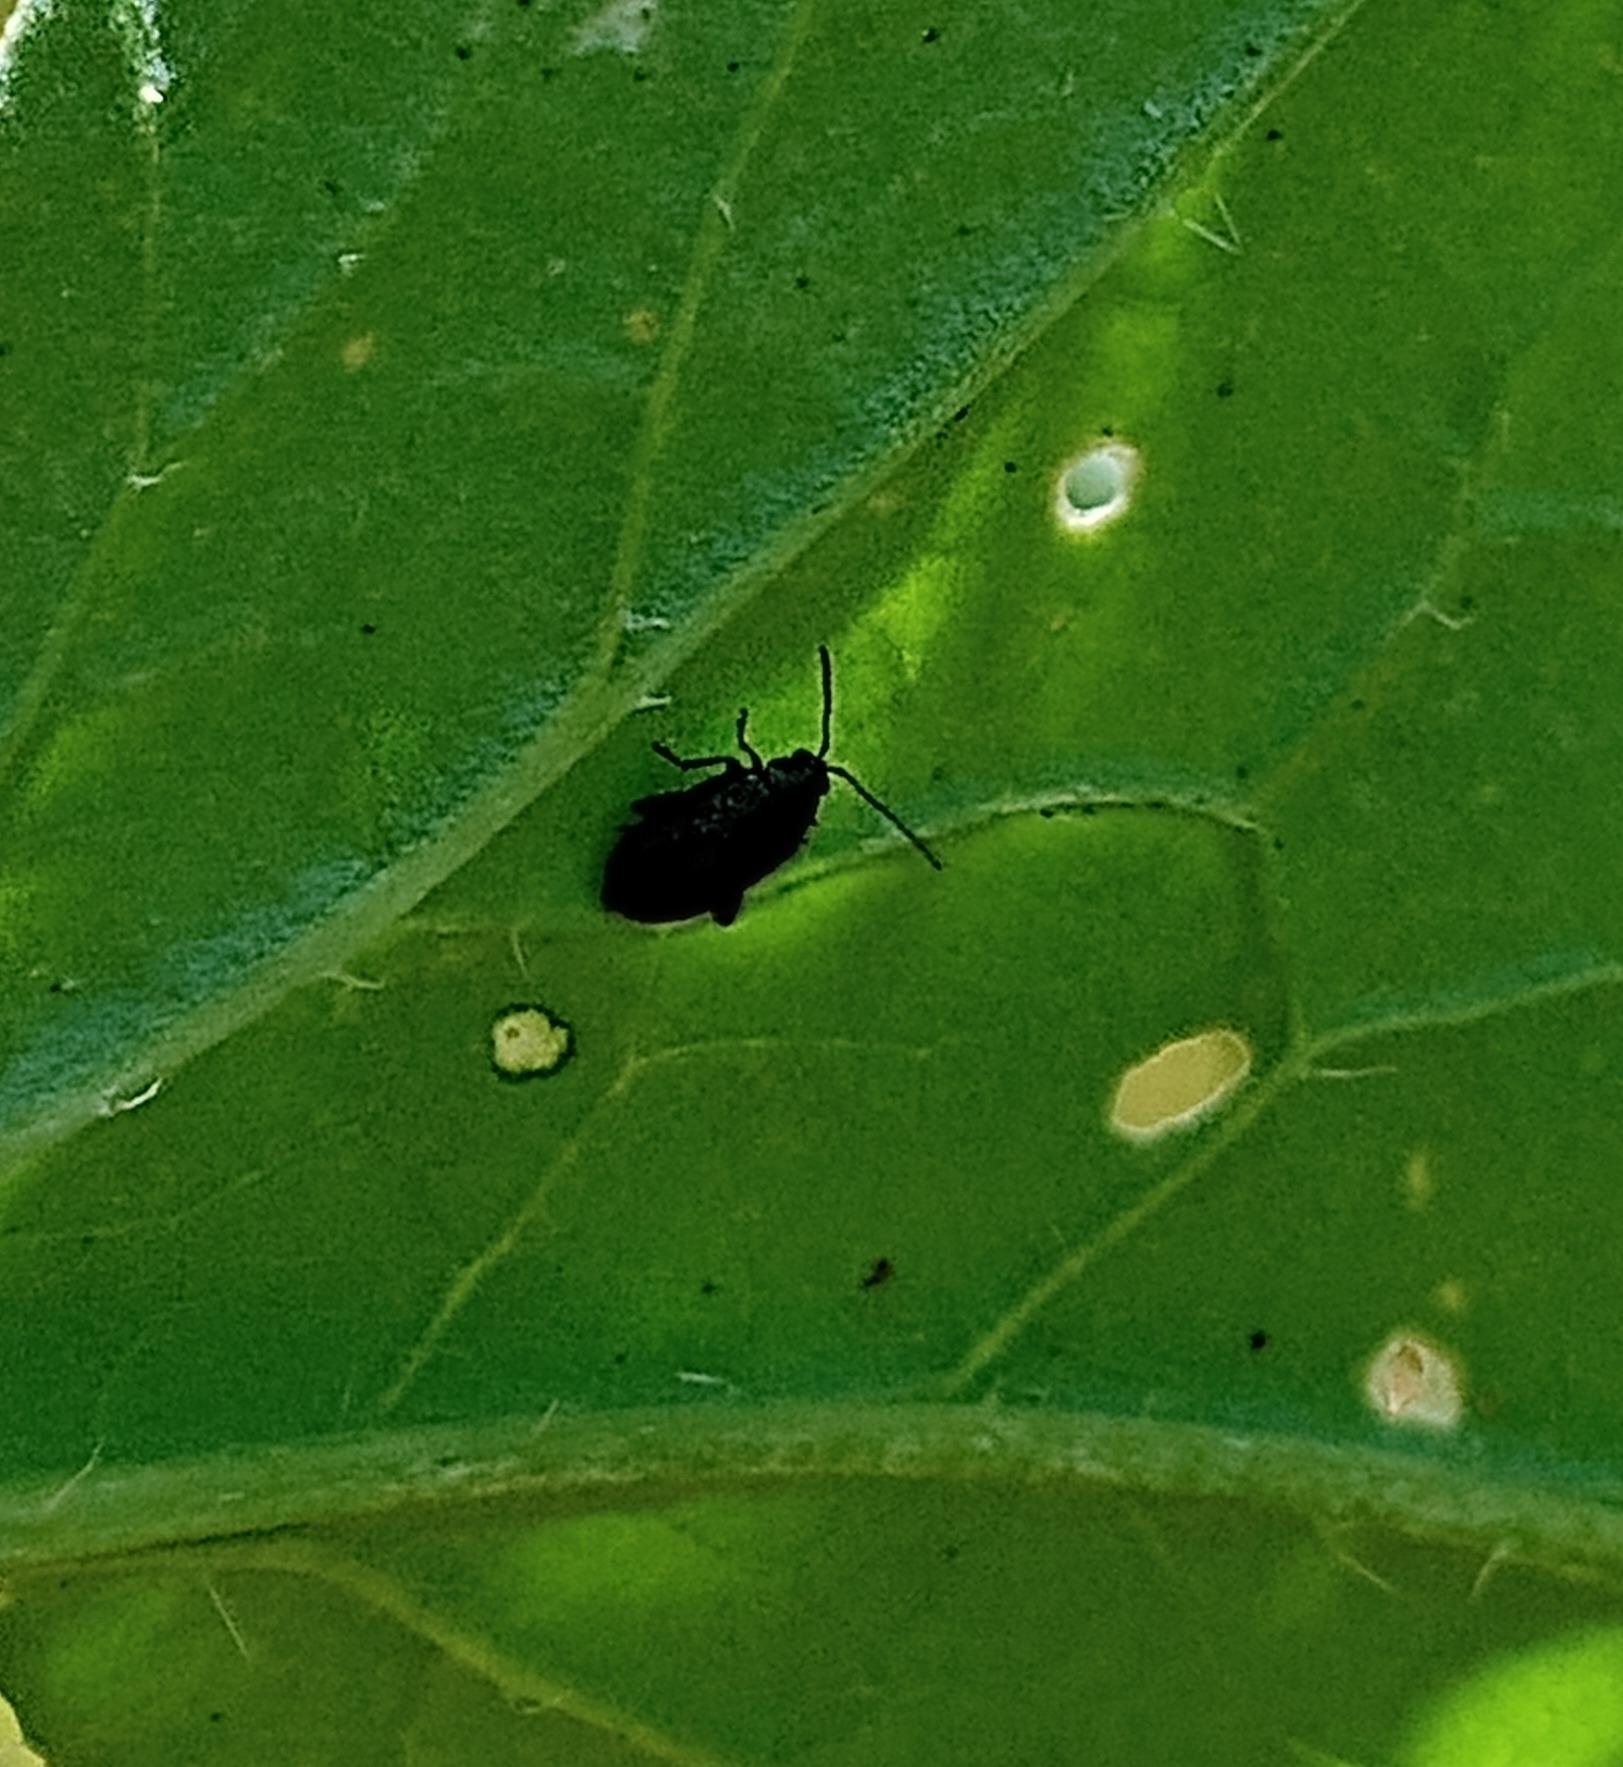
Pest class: crucifer_flea_beetle